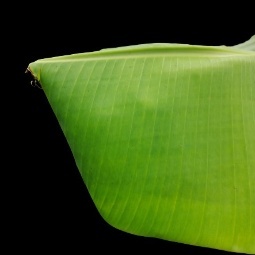
Label: Healthy